Kargil Review Committee

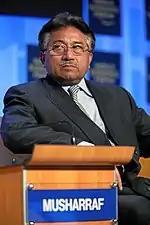
General Pervez Musharraf

Brajesh Mishra, the national security advisor at the time, assisted in the establishment of the Kargil Review Committee.